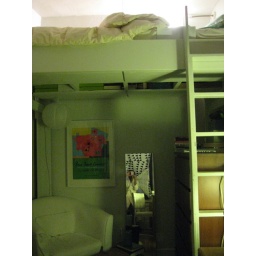
my loft bed and chair underneath